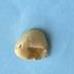
Maize quality: Bad